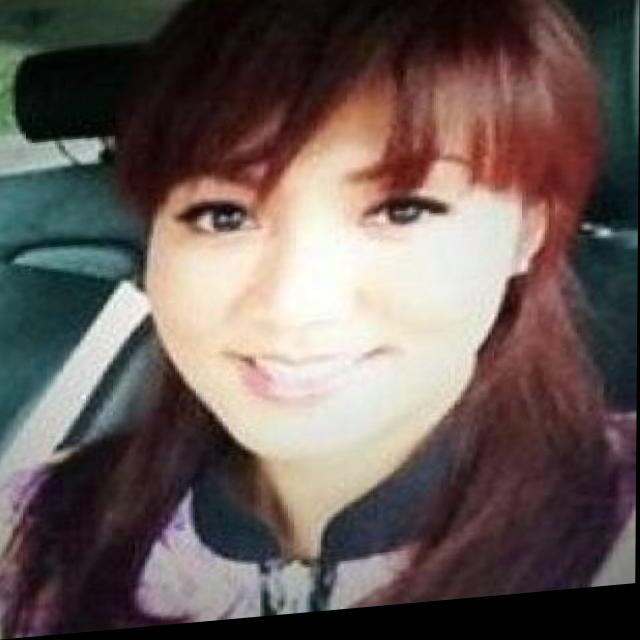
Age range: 21-44